Athanaric's Wall

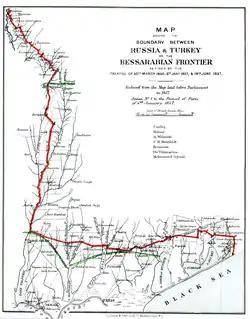
Old Russian map showing clearly the Lower Trajan Wall (in green color)

The structure is made of earthen walls and palisades, with an elevation of only three meters (which is mostly eroded away).